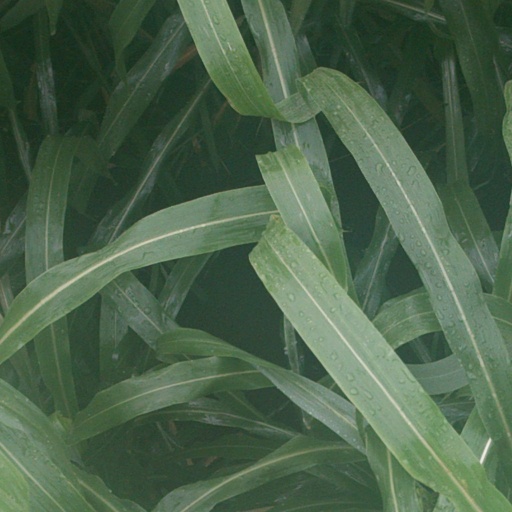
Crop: sorghum